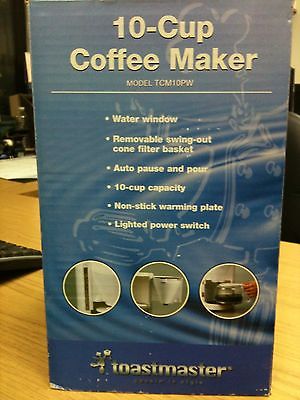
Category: coffee maker